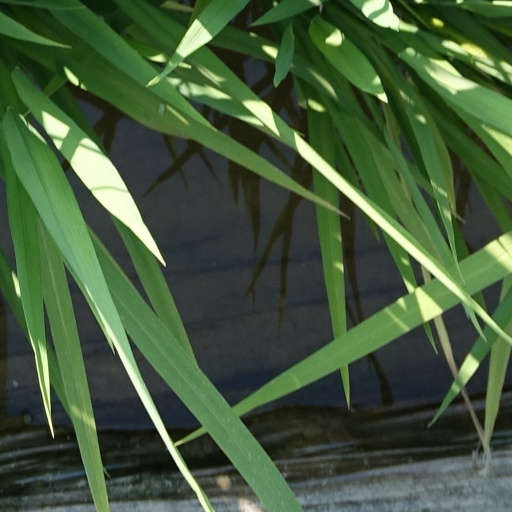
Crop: rice